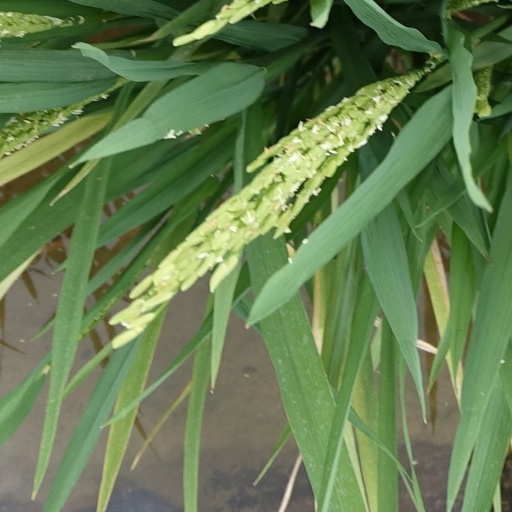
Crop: rice